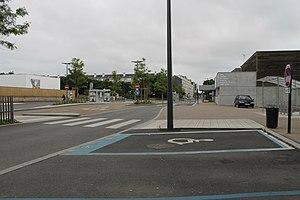
Tronçon TEO - Pôle universitaire
TEO est l'appellation d'une future ligne de bus à haut niveau de service de la ville de Saint-Brieuc, dont sa mise en service est prévu pour 2020. TEO sera exploité par la SPL Baie d'Armor Transports, exploitant du réseau TUB auquel la ligne sera intégrée. Son tracé sera d'environ huit kilomètres de long pour 21 stations et sera accompagnées de deux parcs relais.
Les Transports urbains briochins, abrégés en TUB, sont un service de transport en commun organisé par Saint-Brieuc Armor Agglomération desservant l'ensemble de son territoire. Exploité principalement par la société publique locale Baie d'Armor Transports, le réseau se compose de 29 lignes de bus. Le service propose également le TUB'Express, le ProxiTUB, les MobiTUB, les DomiTUB et enfin les services scolaires de l'agglomération briochine.